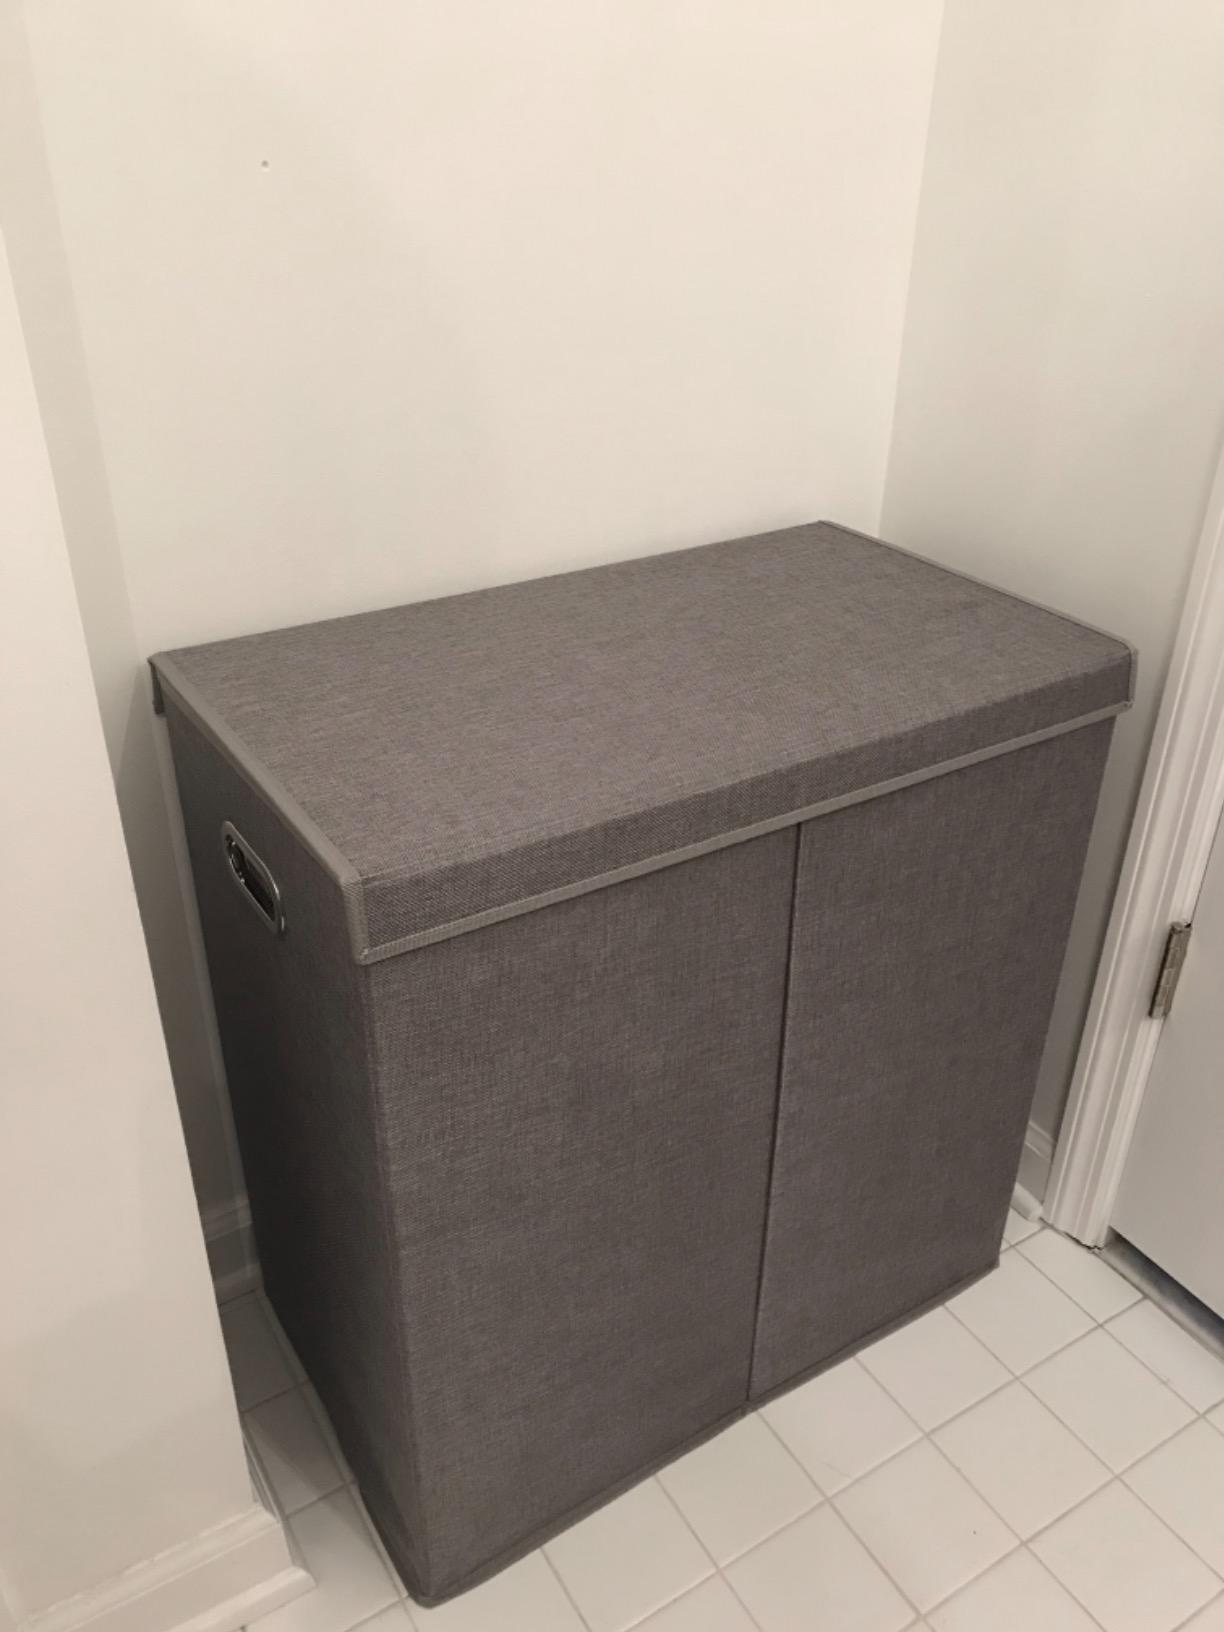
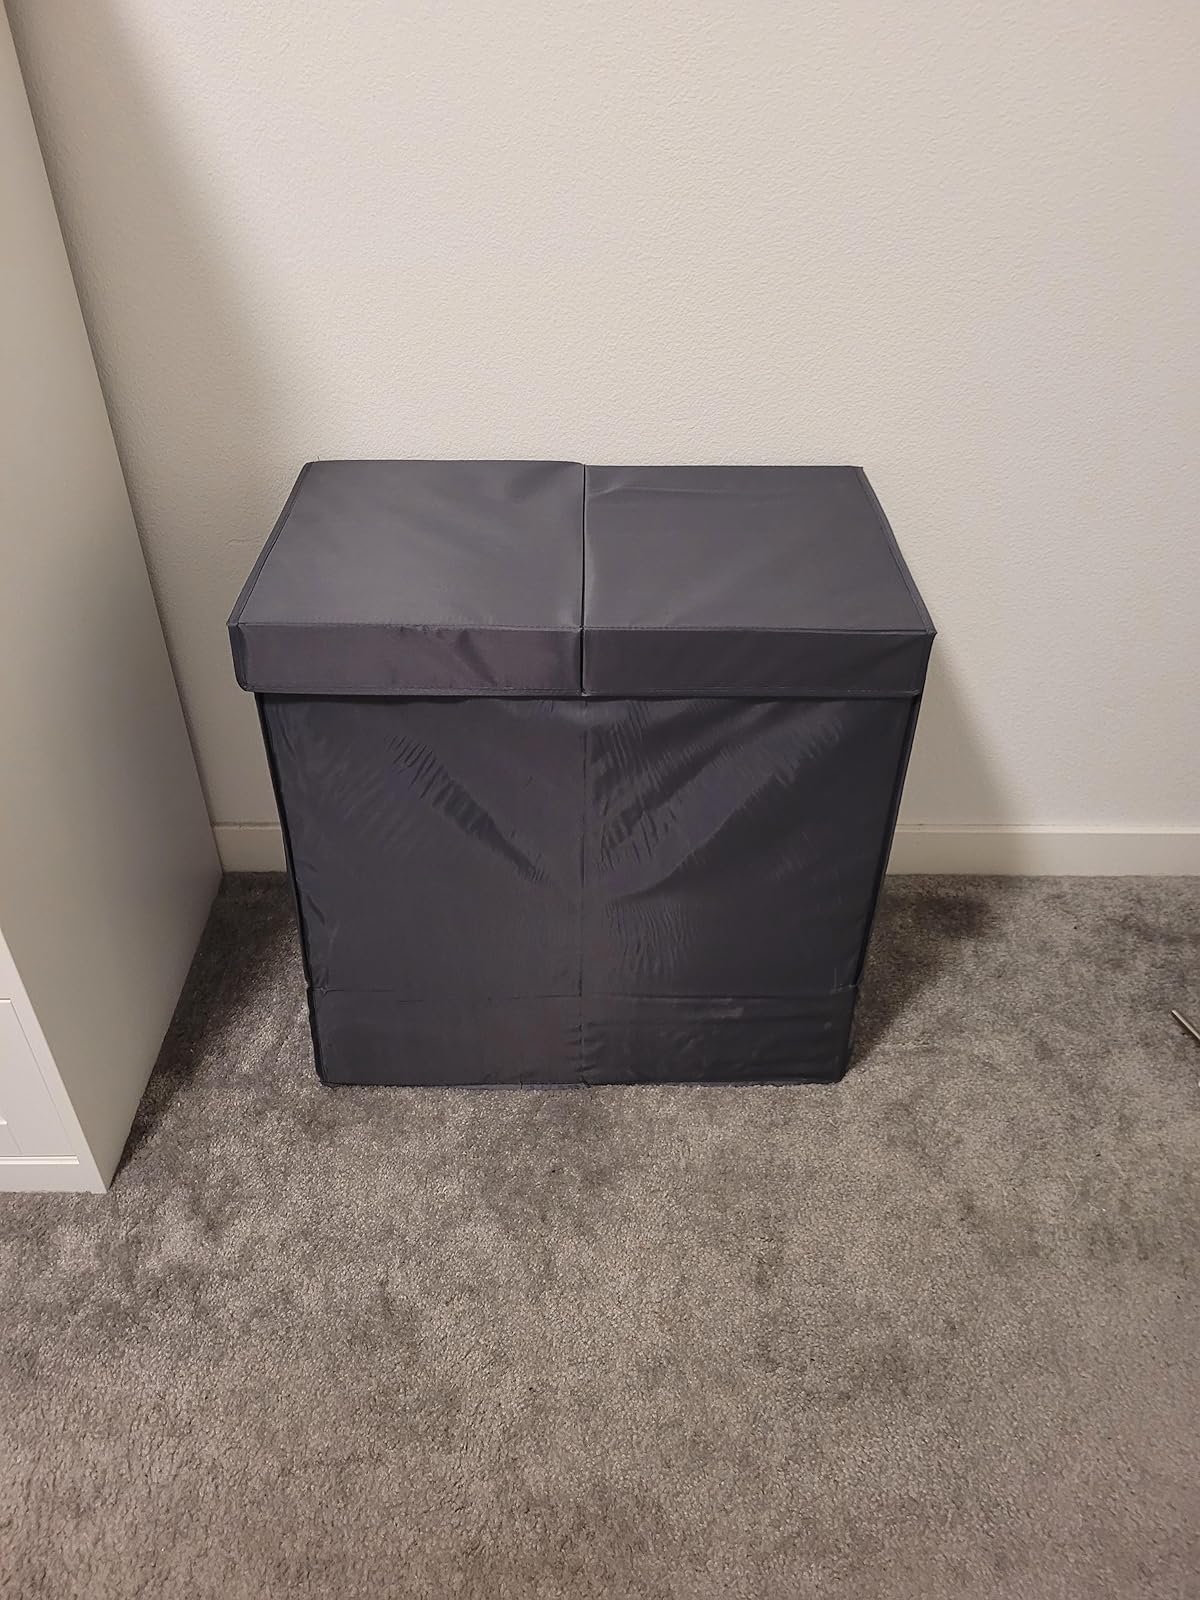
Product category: items_hamper
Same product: yes